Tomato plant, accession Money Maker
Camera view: horizontal (90 deg, fisheye); turntable rotation: 300 degrees
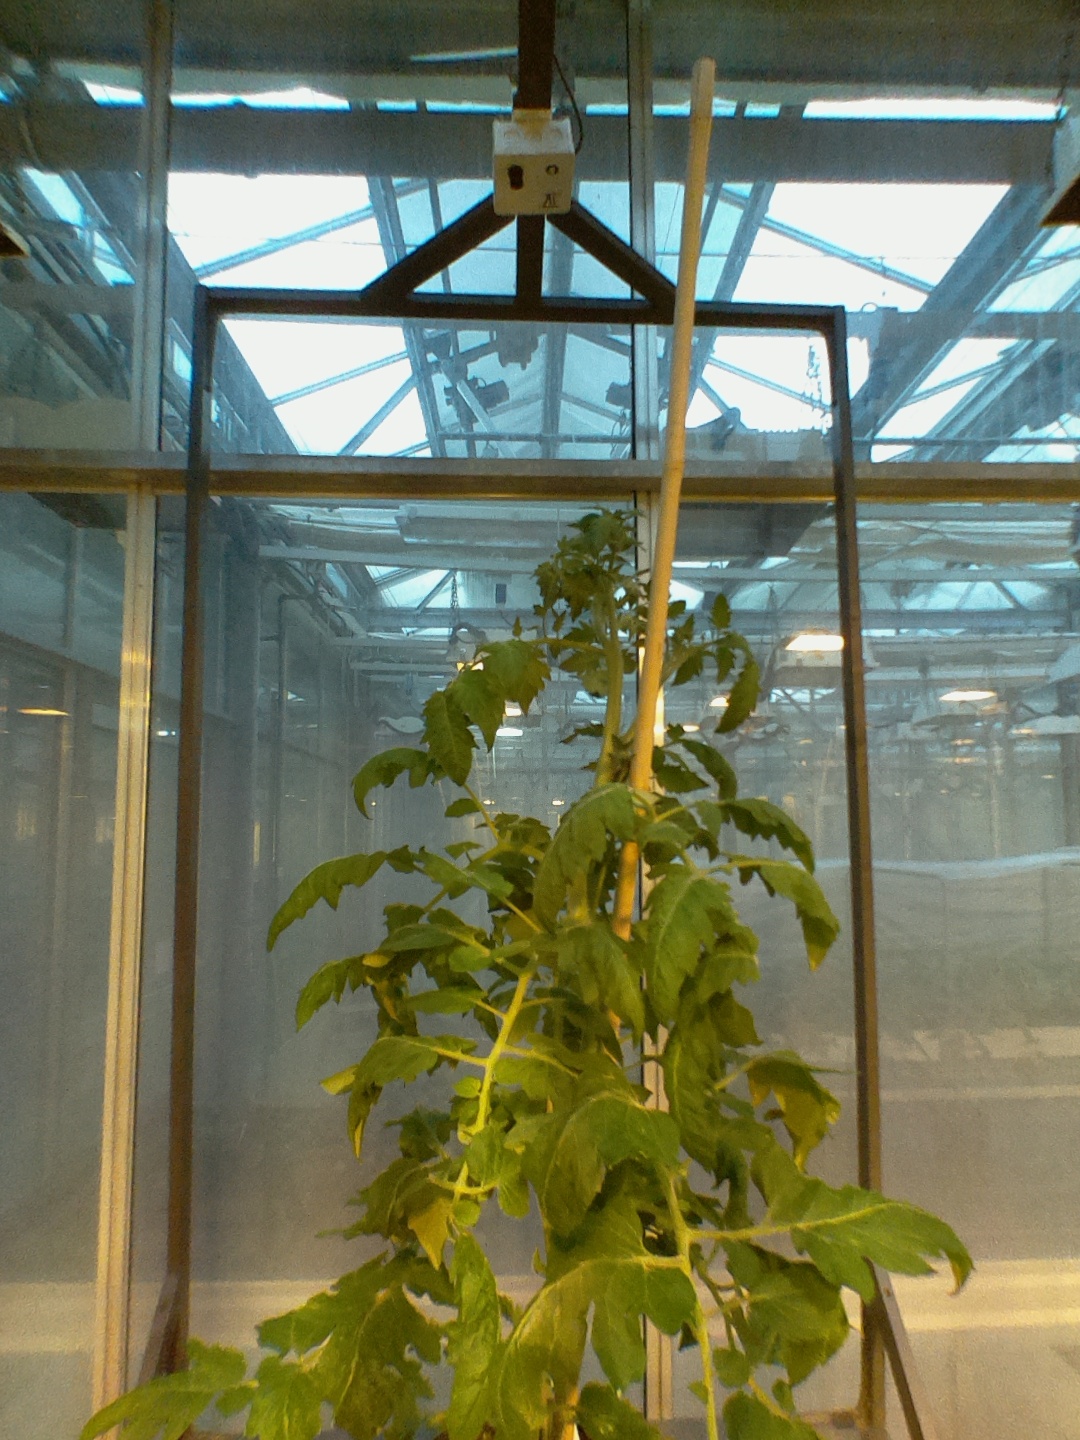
BBCH growth stage 60: First flowers open